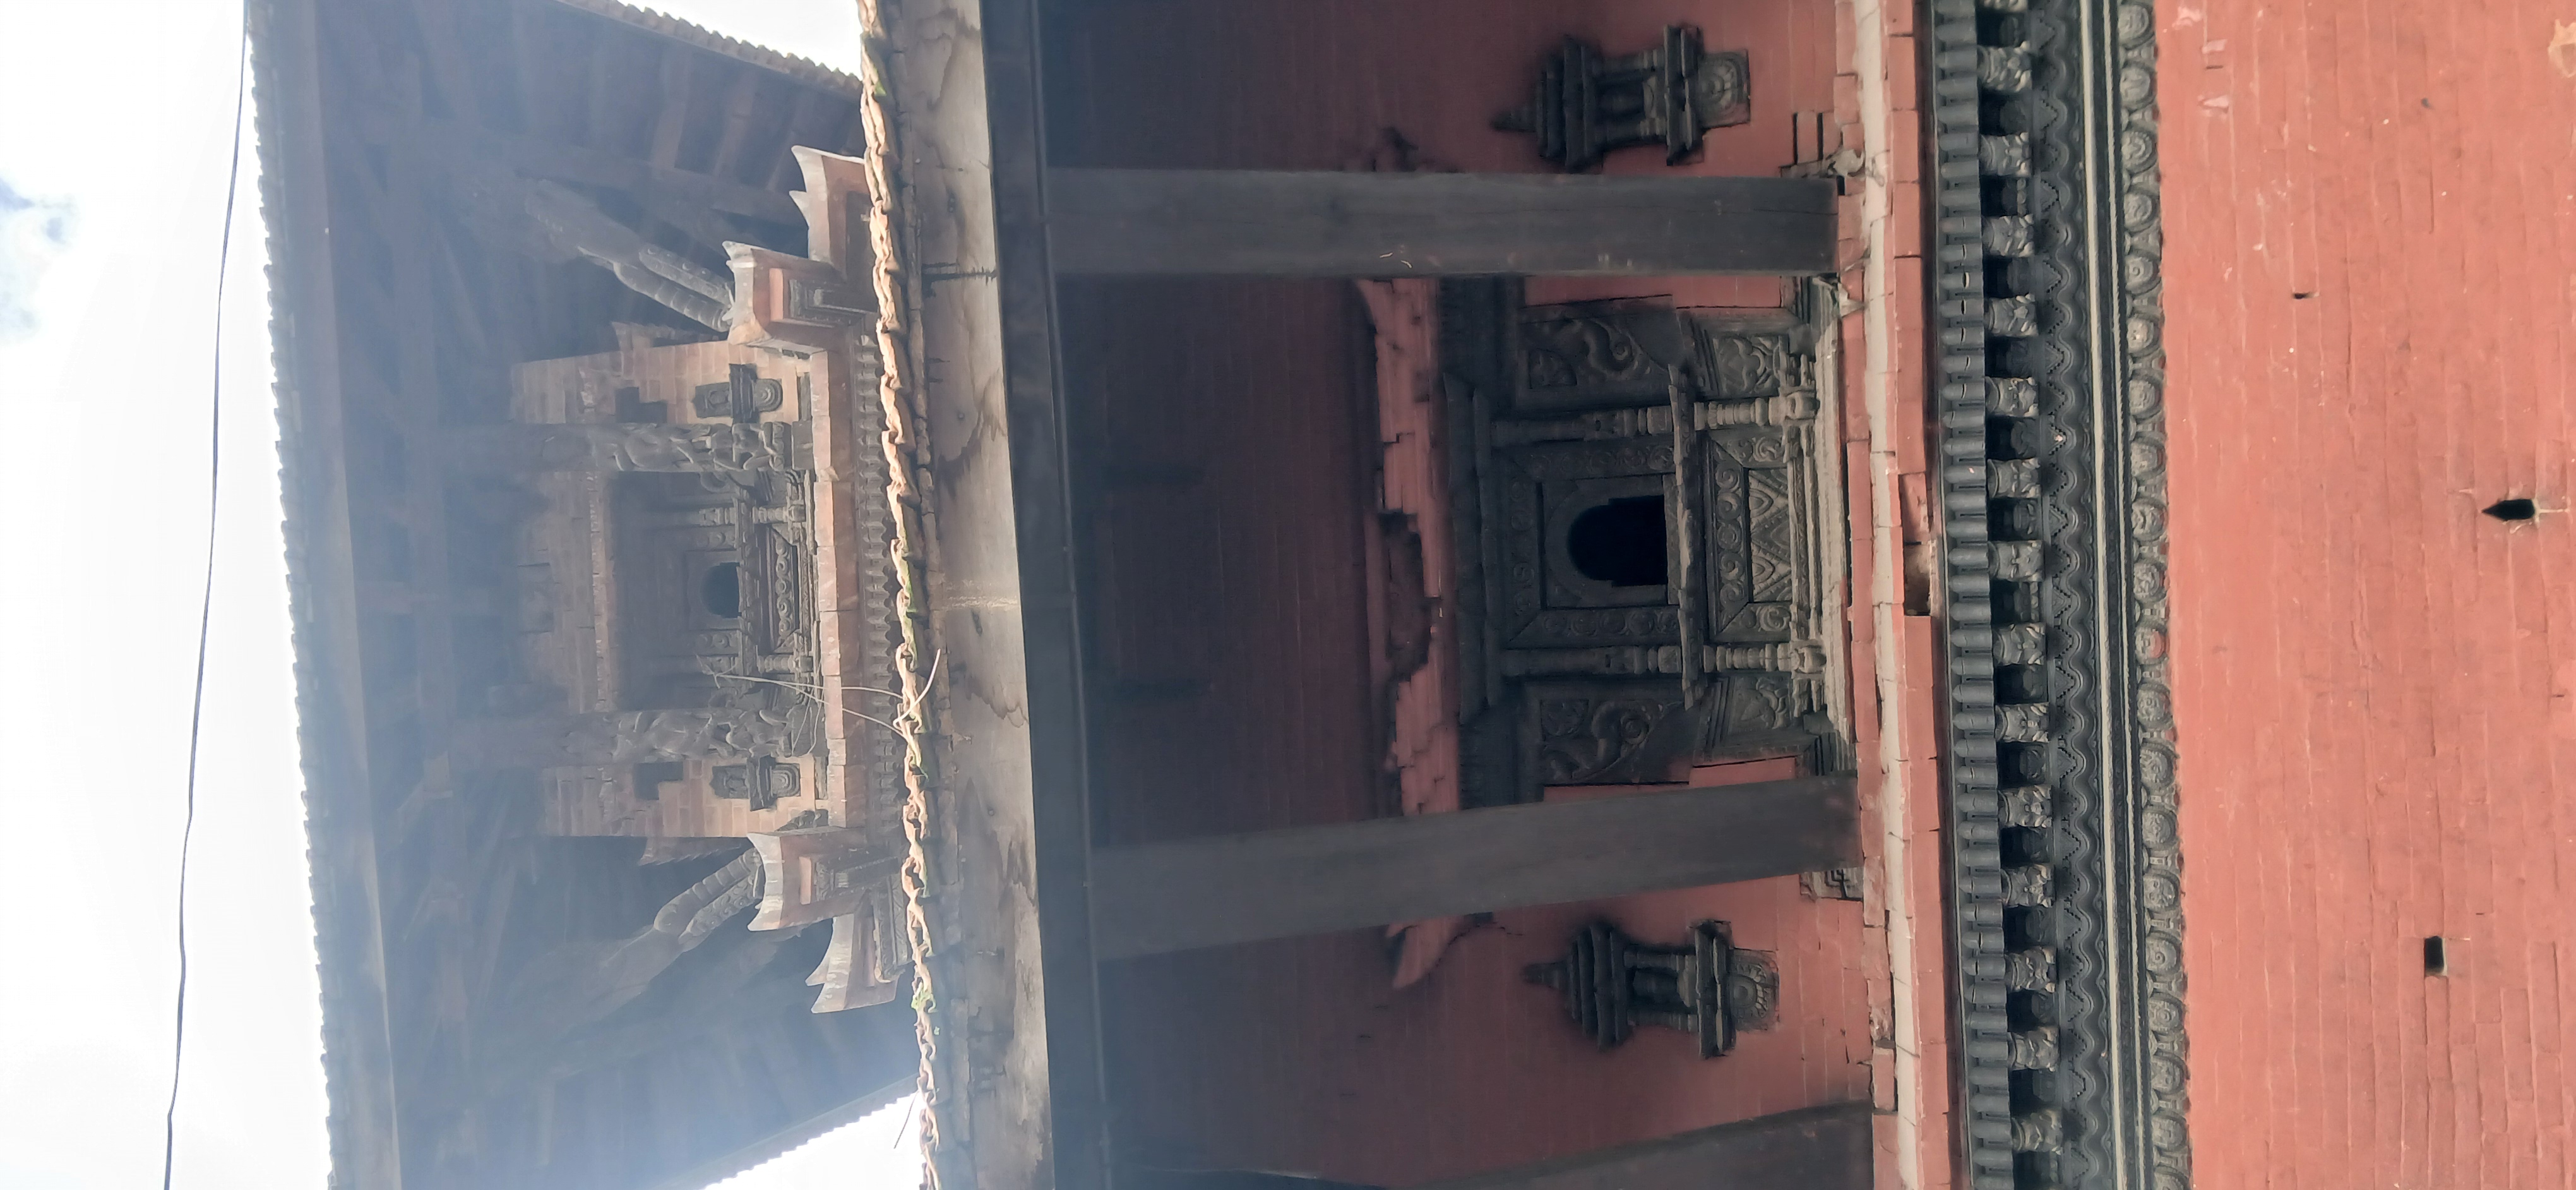
Heritage site: Badrinath_Temple